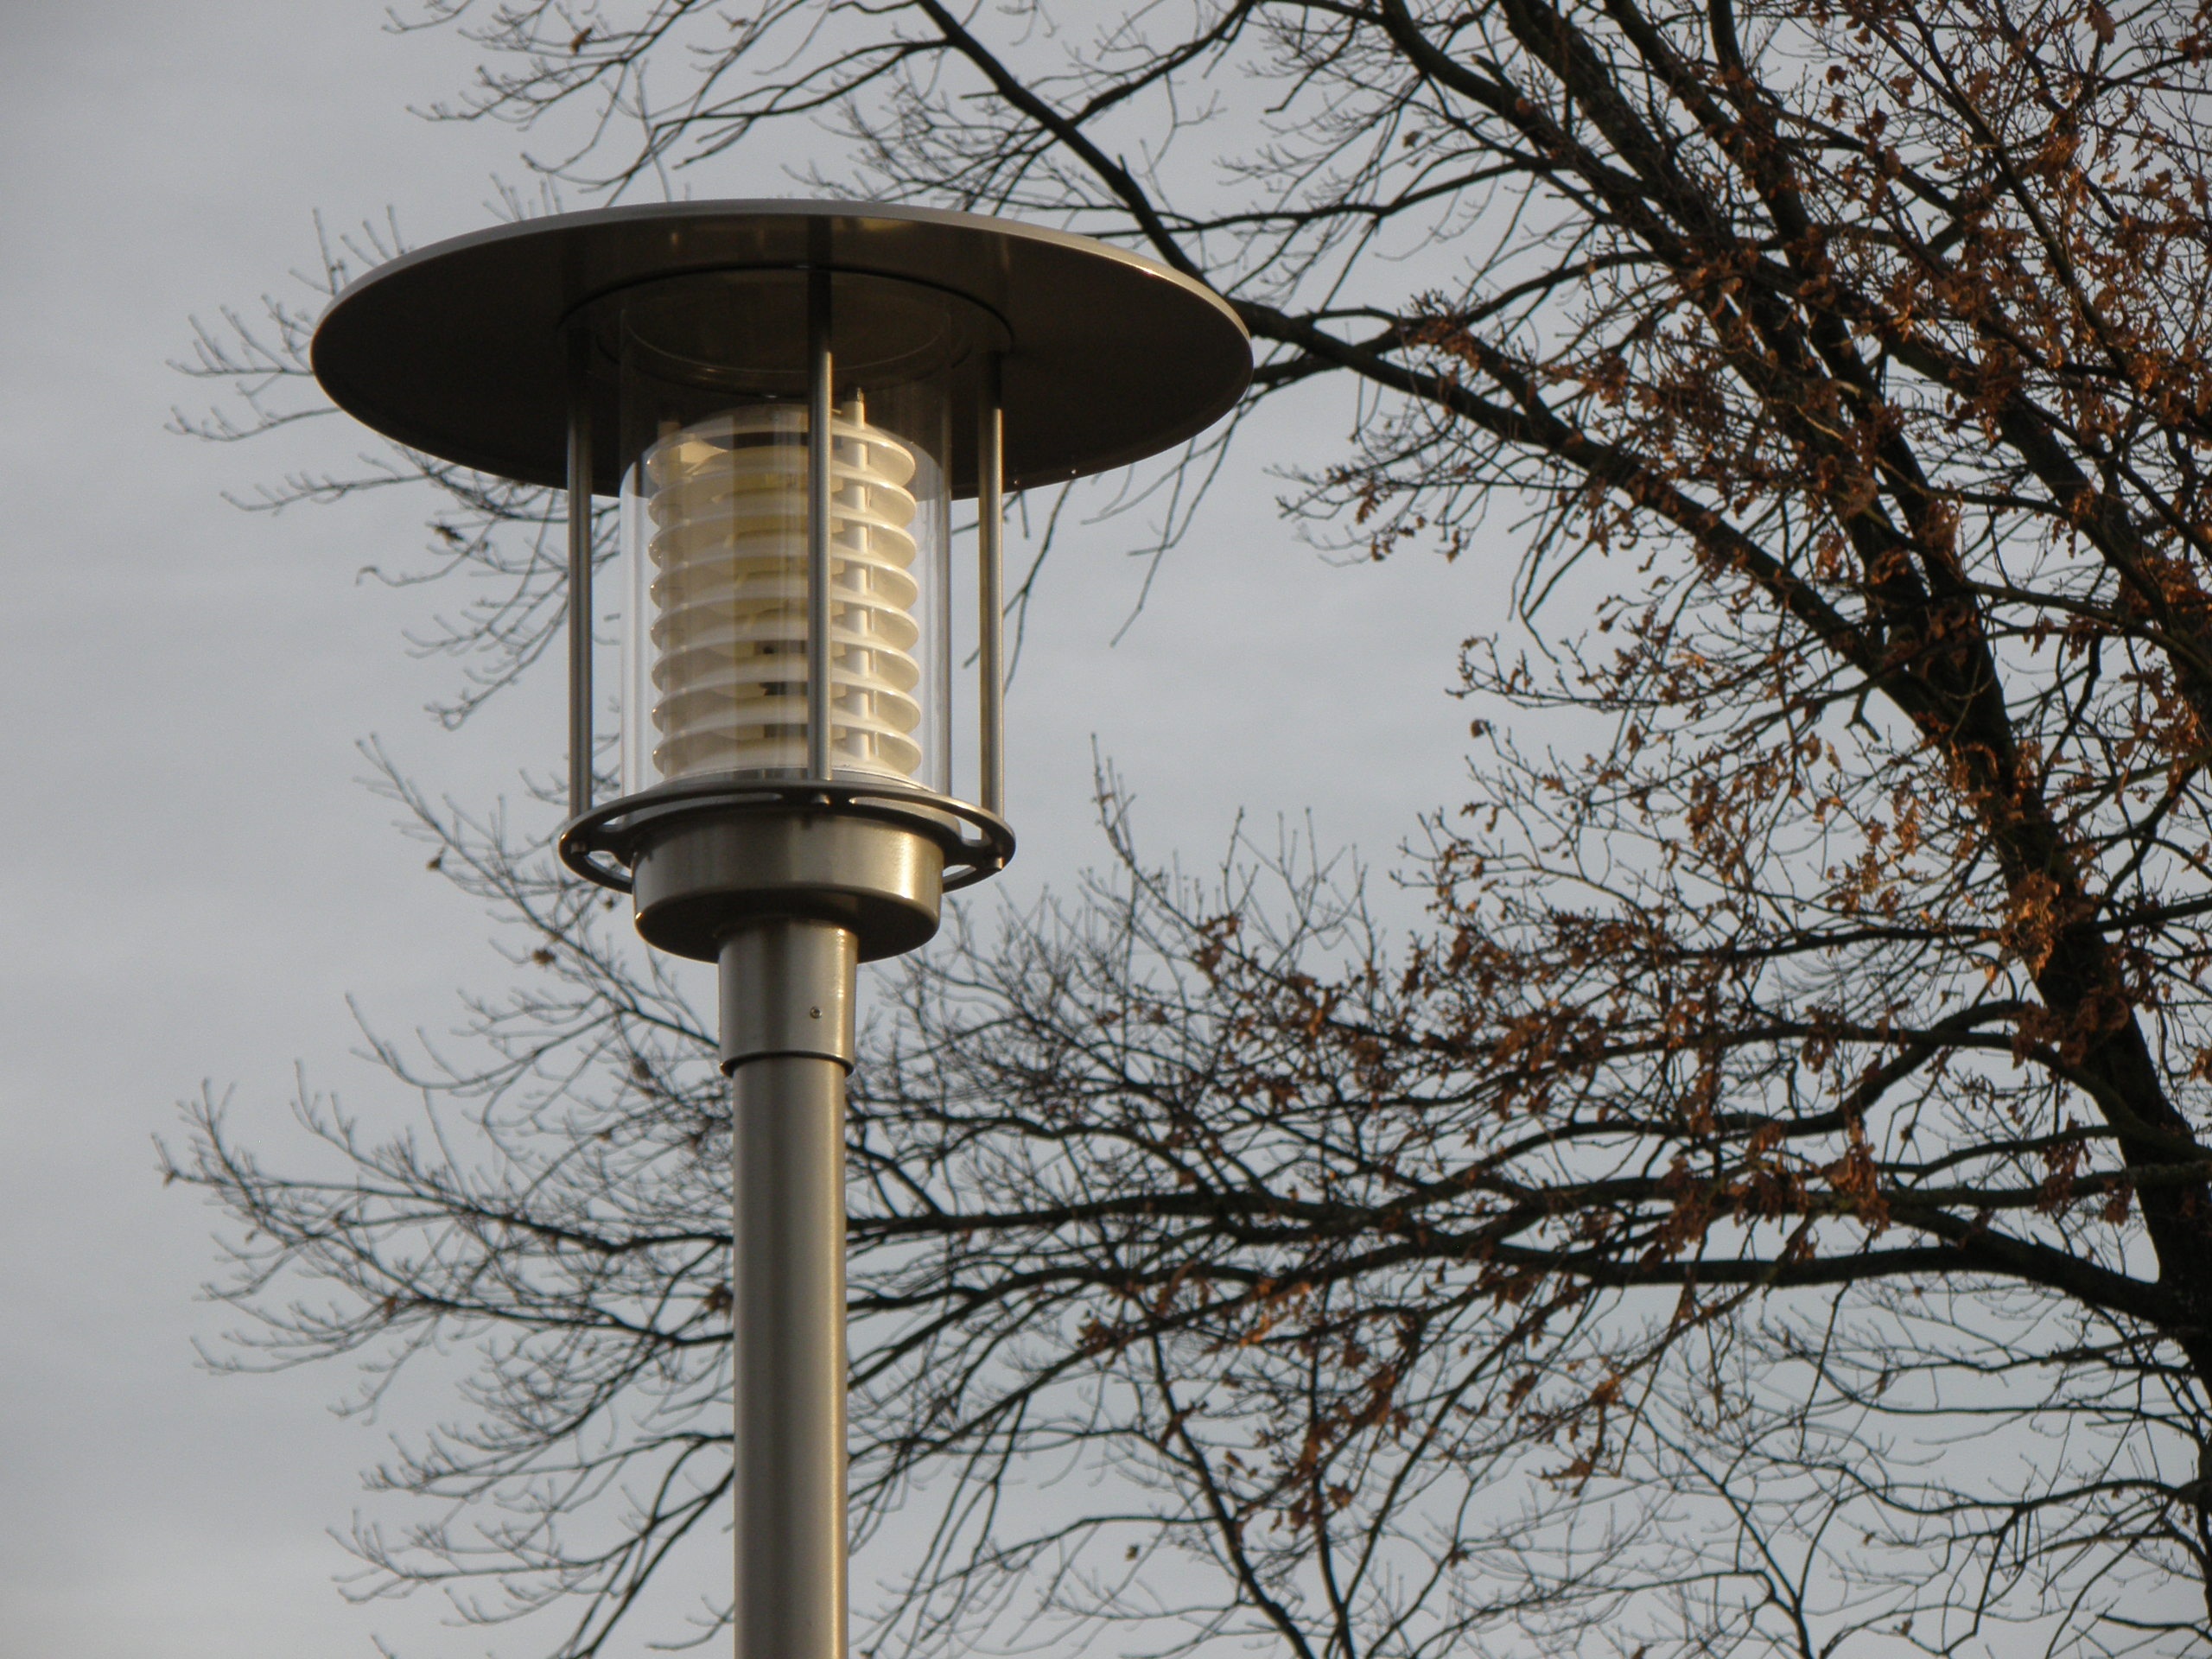
light, tower, street light, lamp, lighting, modern, street lamp, light fixture, public lighting